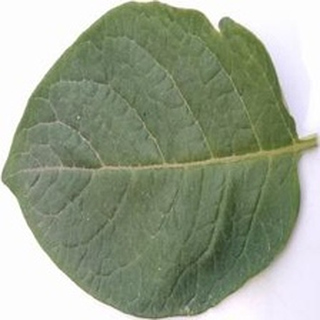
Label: healthy_potato